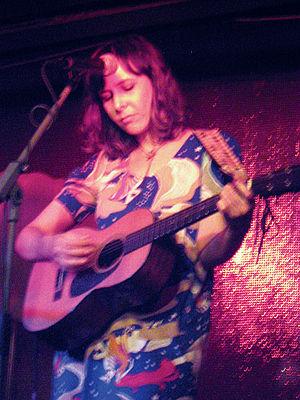
Eleni Mandell, née en 1969, est une auteure-compositrice-interprète américaine. Elle habite la ville de Los Angeles. Ses albums sont actuellement distribués par Zedtone Records, un label indépendant canadien à Toronto.